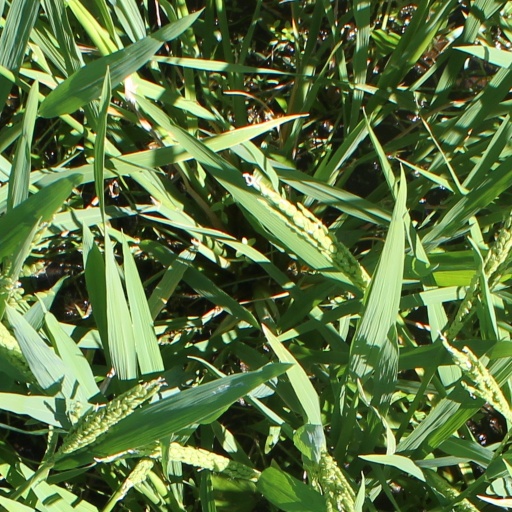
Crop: rice